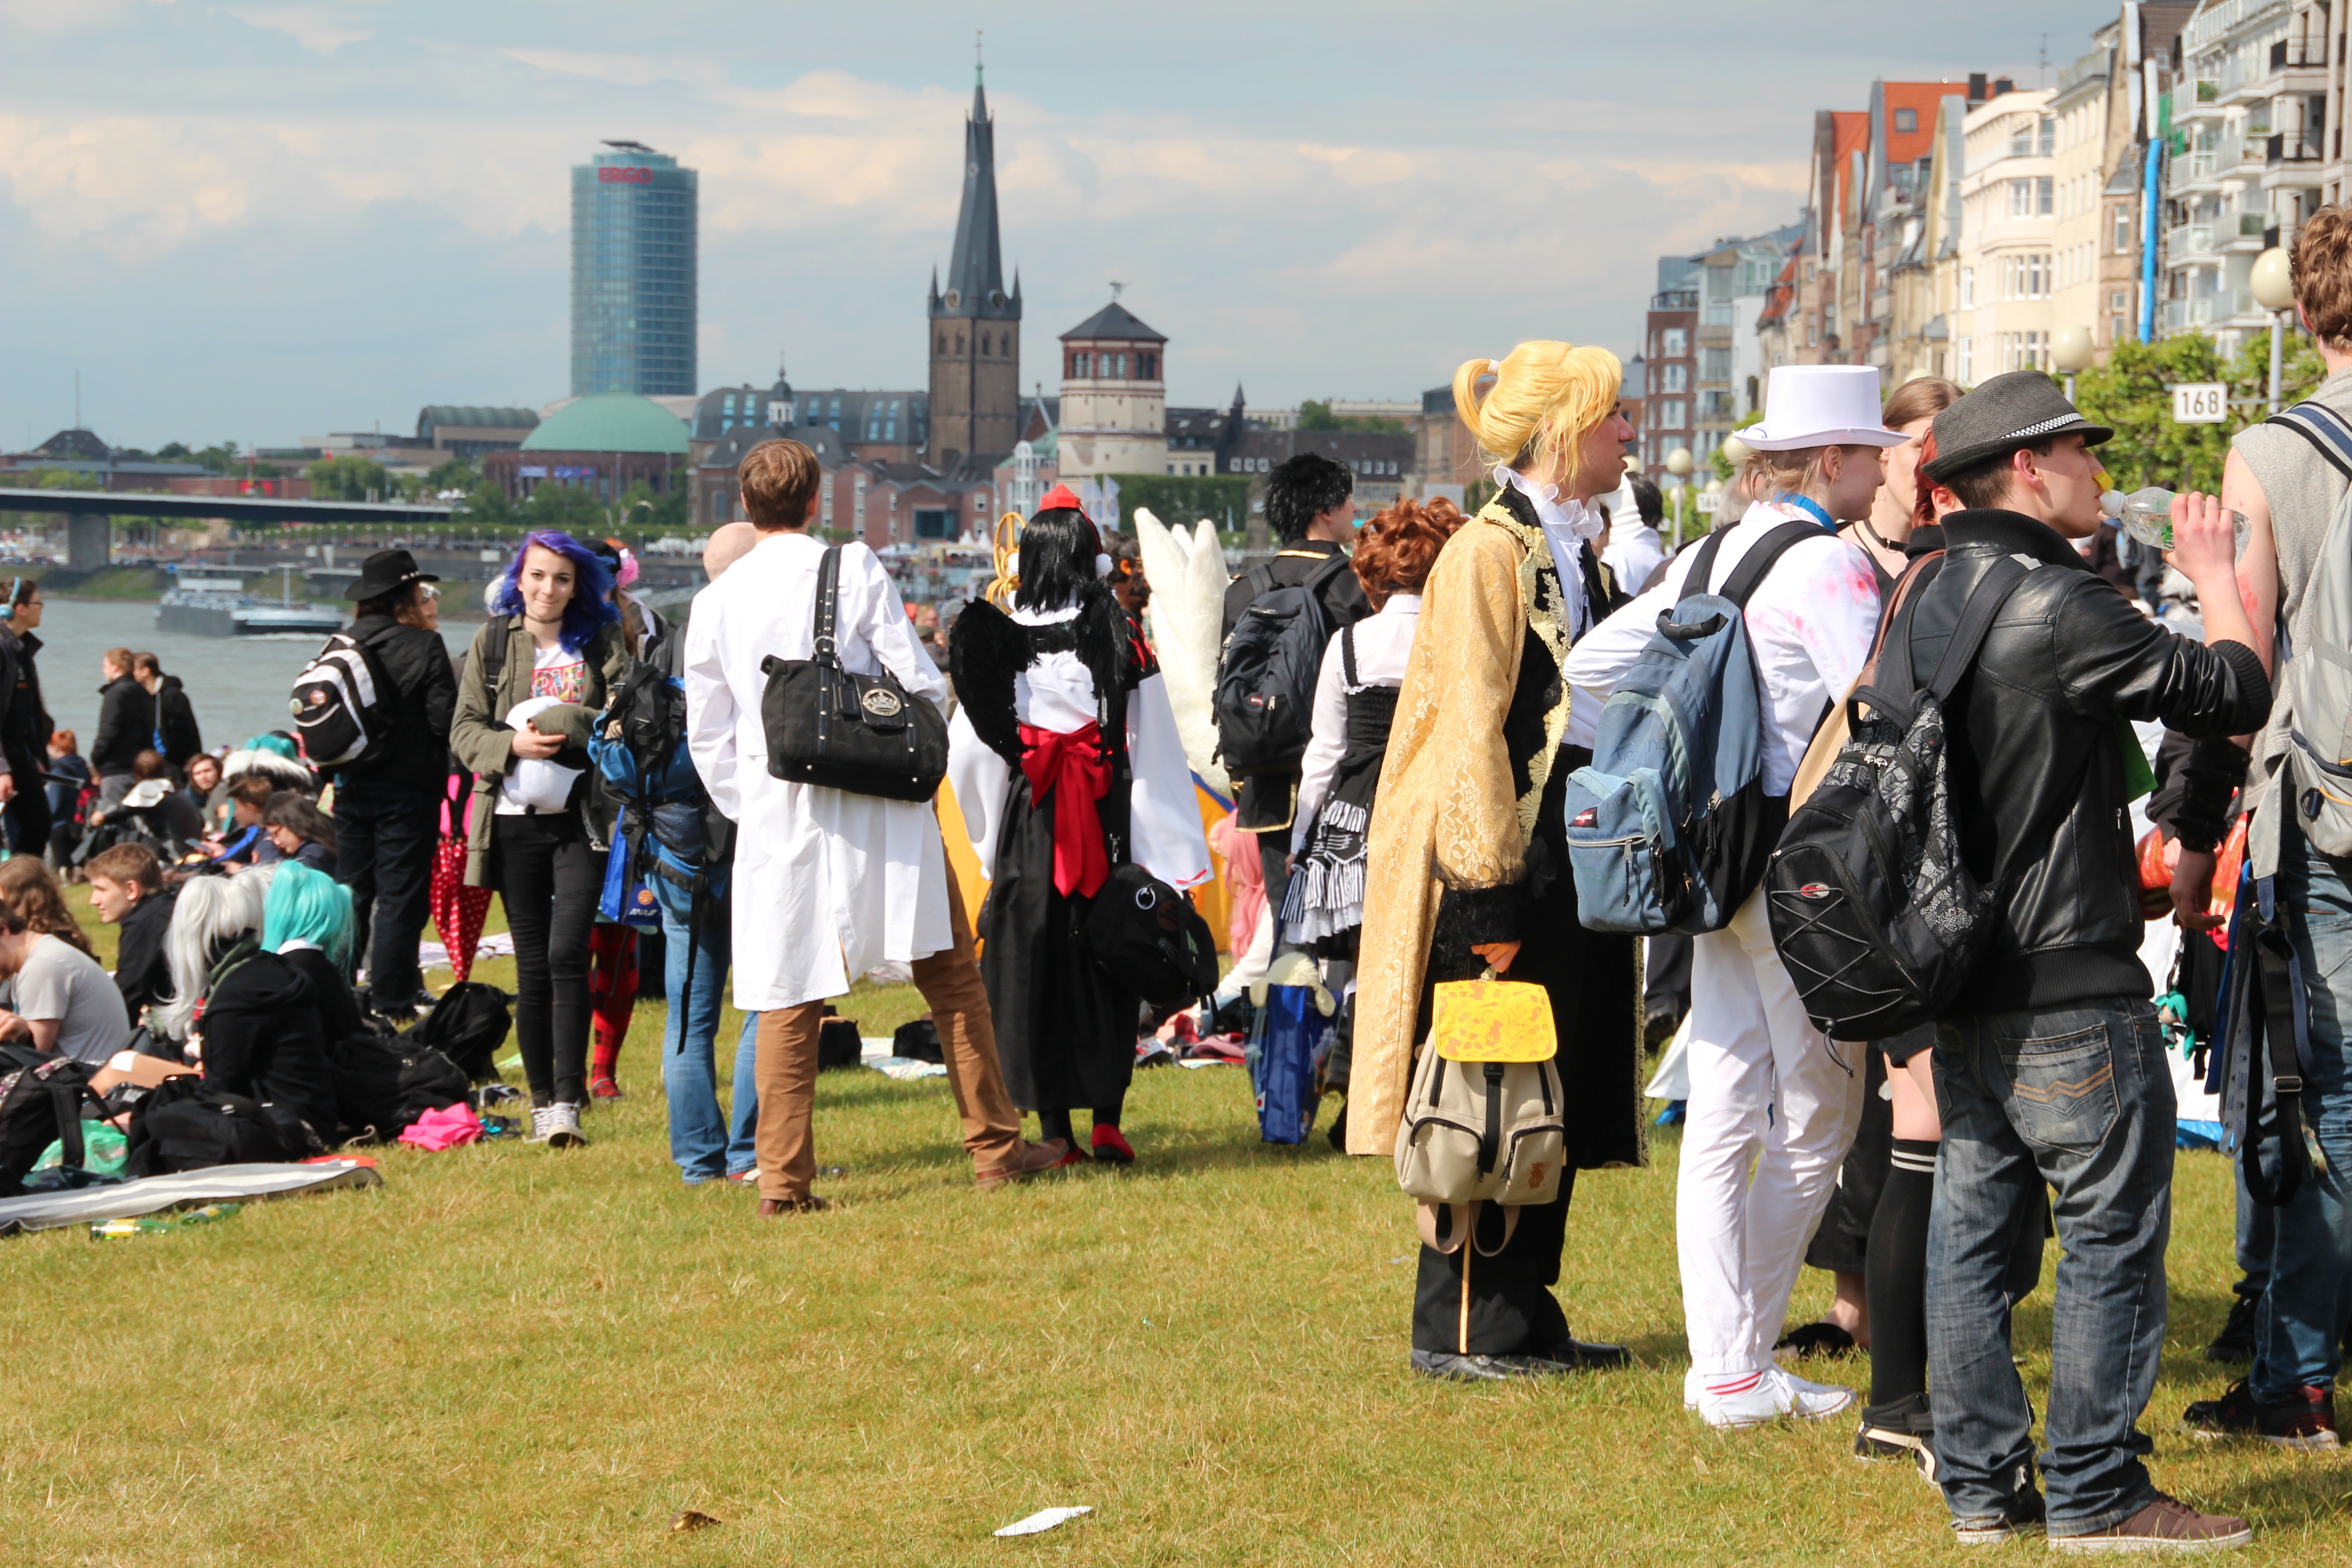
crowd, festival, manga, dusseldorf, japantag